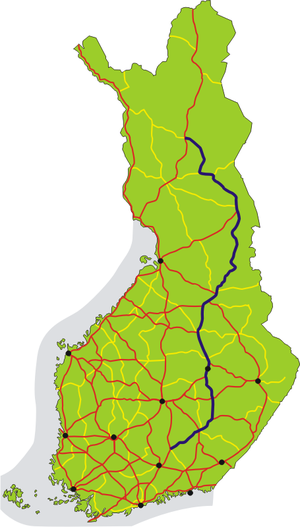
La route nationale 5 est une route nationale de Finlande allant de Heinola à Sodankylä.